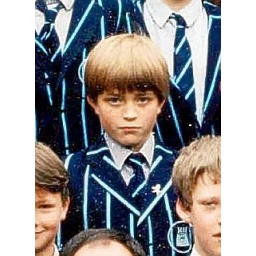
school photos of robert pattison, tower House preparatory school in east sheen. 1994. 3rd row from bottom 3rd person in